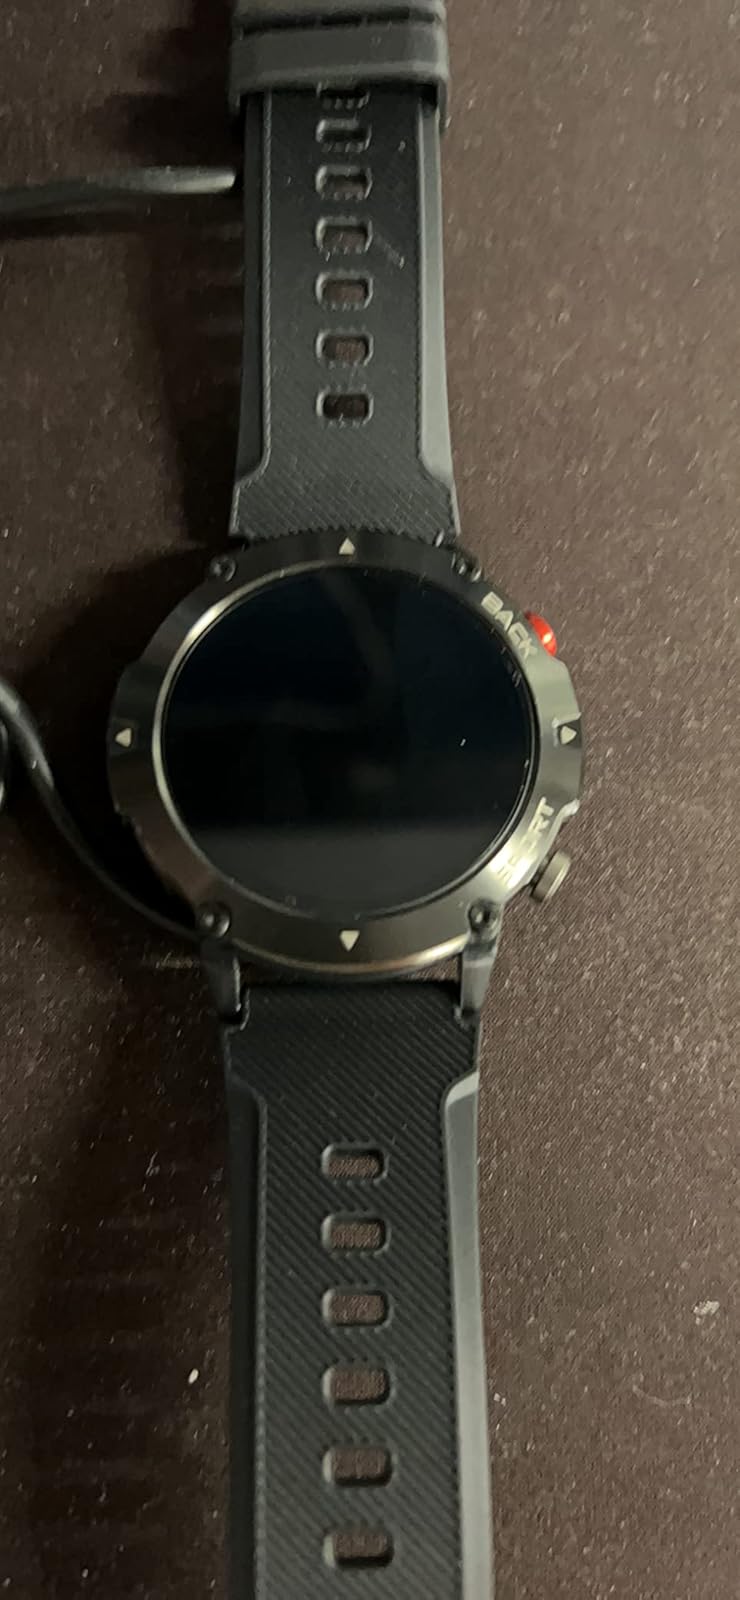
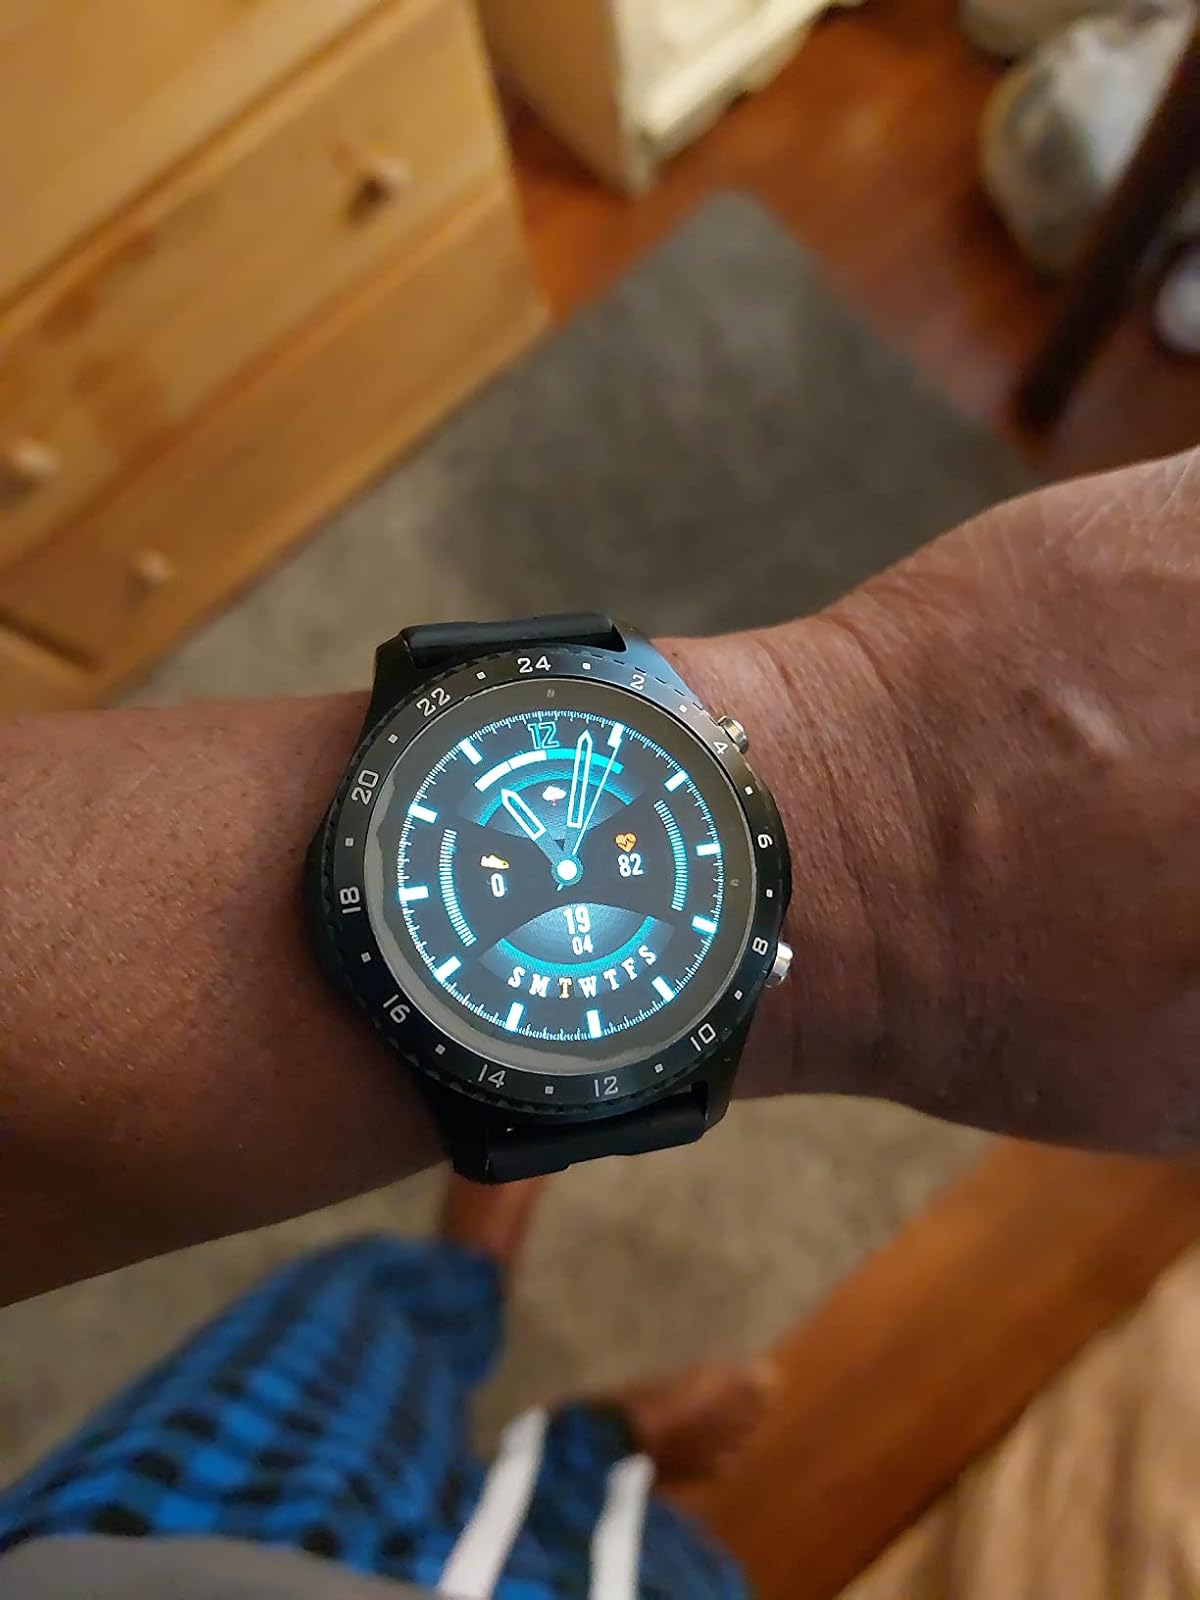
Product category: smartwatch
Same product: no